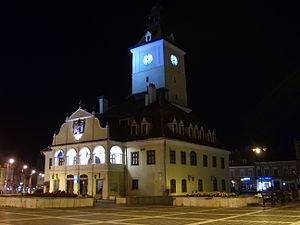
Brașov est une ville du centre de la Roumanie, à la courbure des Carpates, ayant le statut de municipe. Elle est le chef-lieu du județ de Brașov.